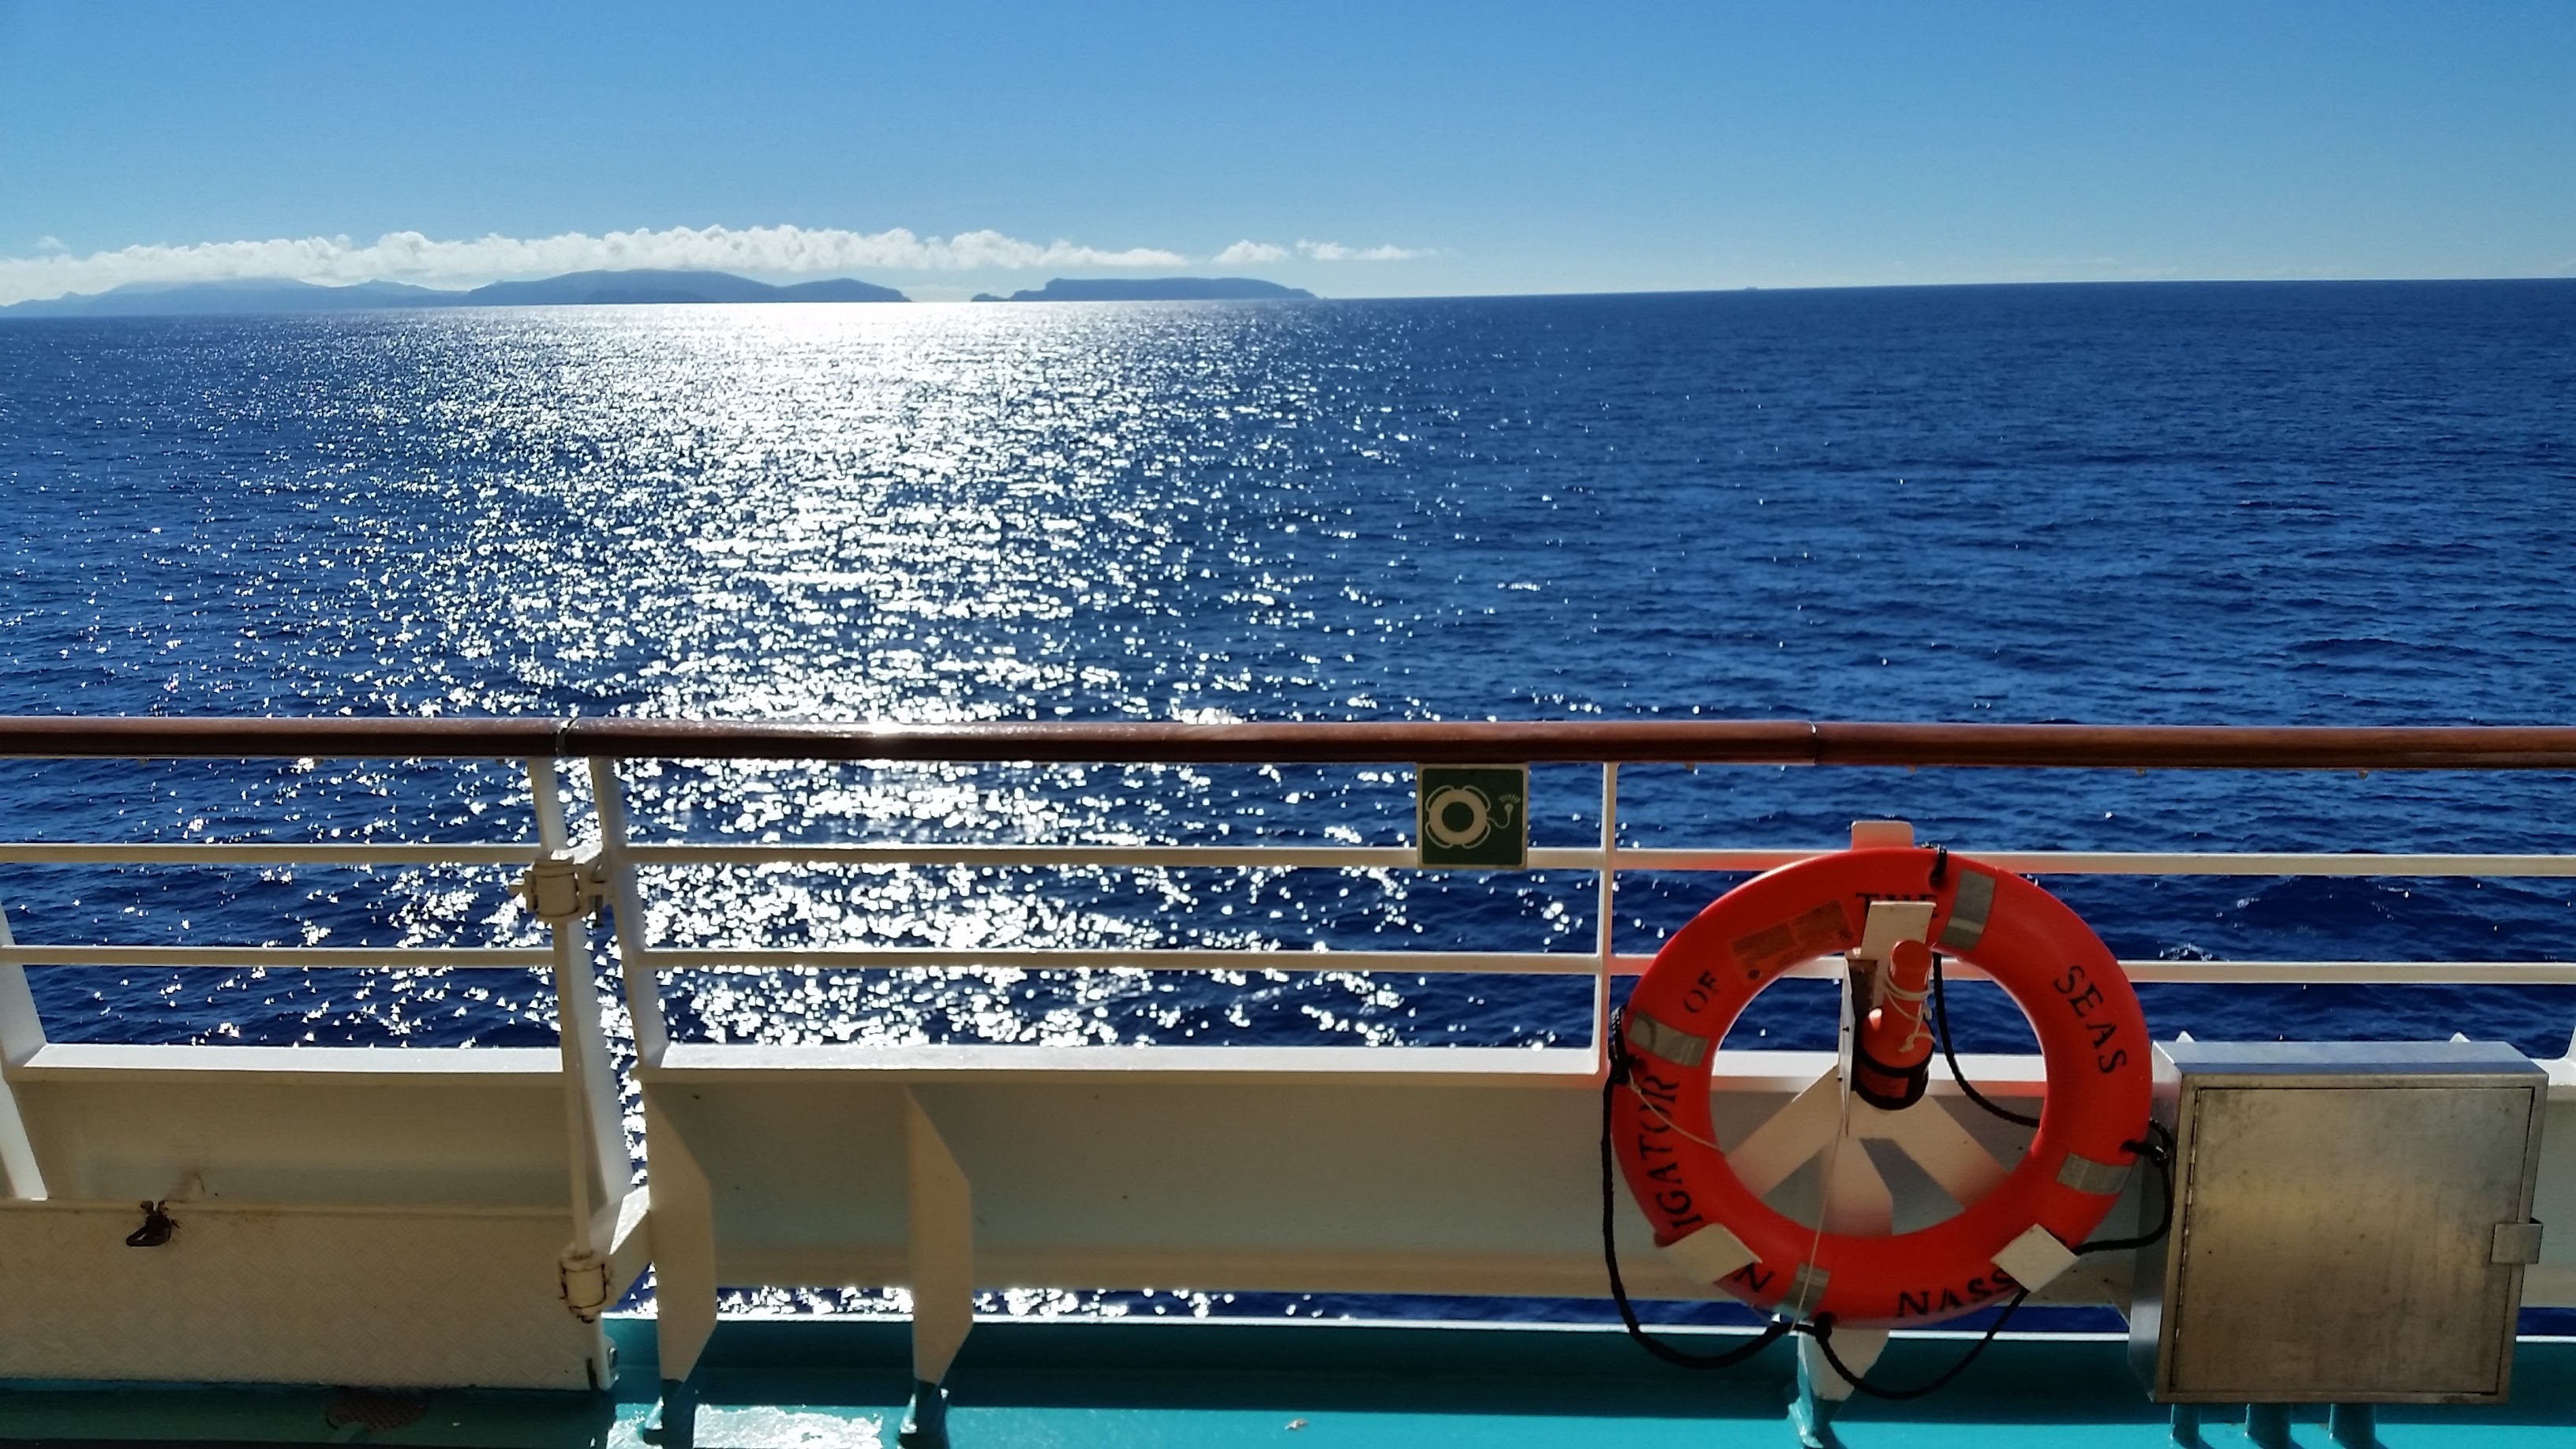
beach, sea, coast, ocean, sun, boat, ship, summer, vacation, vehicle, equipment, journey, holiday, life, watercraft, cruise ship, emergency, rescue, survival, lifebuoy, lifesaver, passenger ship, safeguard, life ring